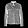
Label: Coat